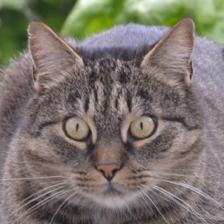
Label: animals